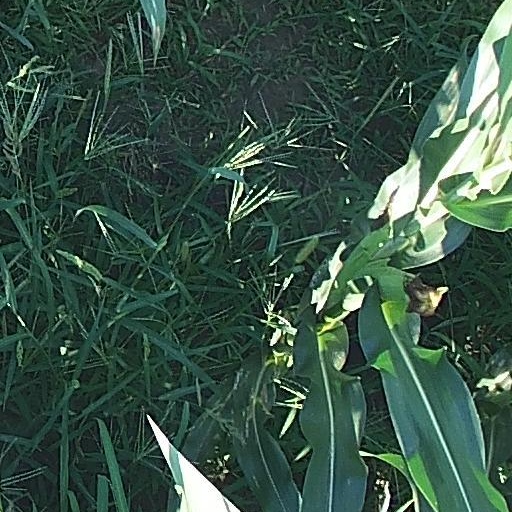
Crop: maize; corn